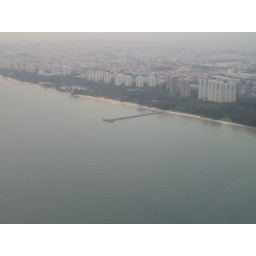
East Coast Park, as shot from my seat in the plane